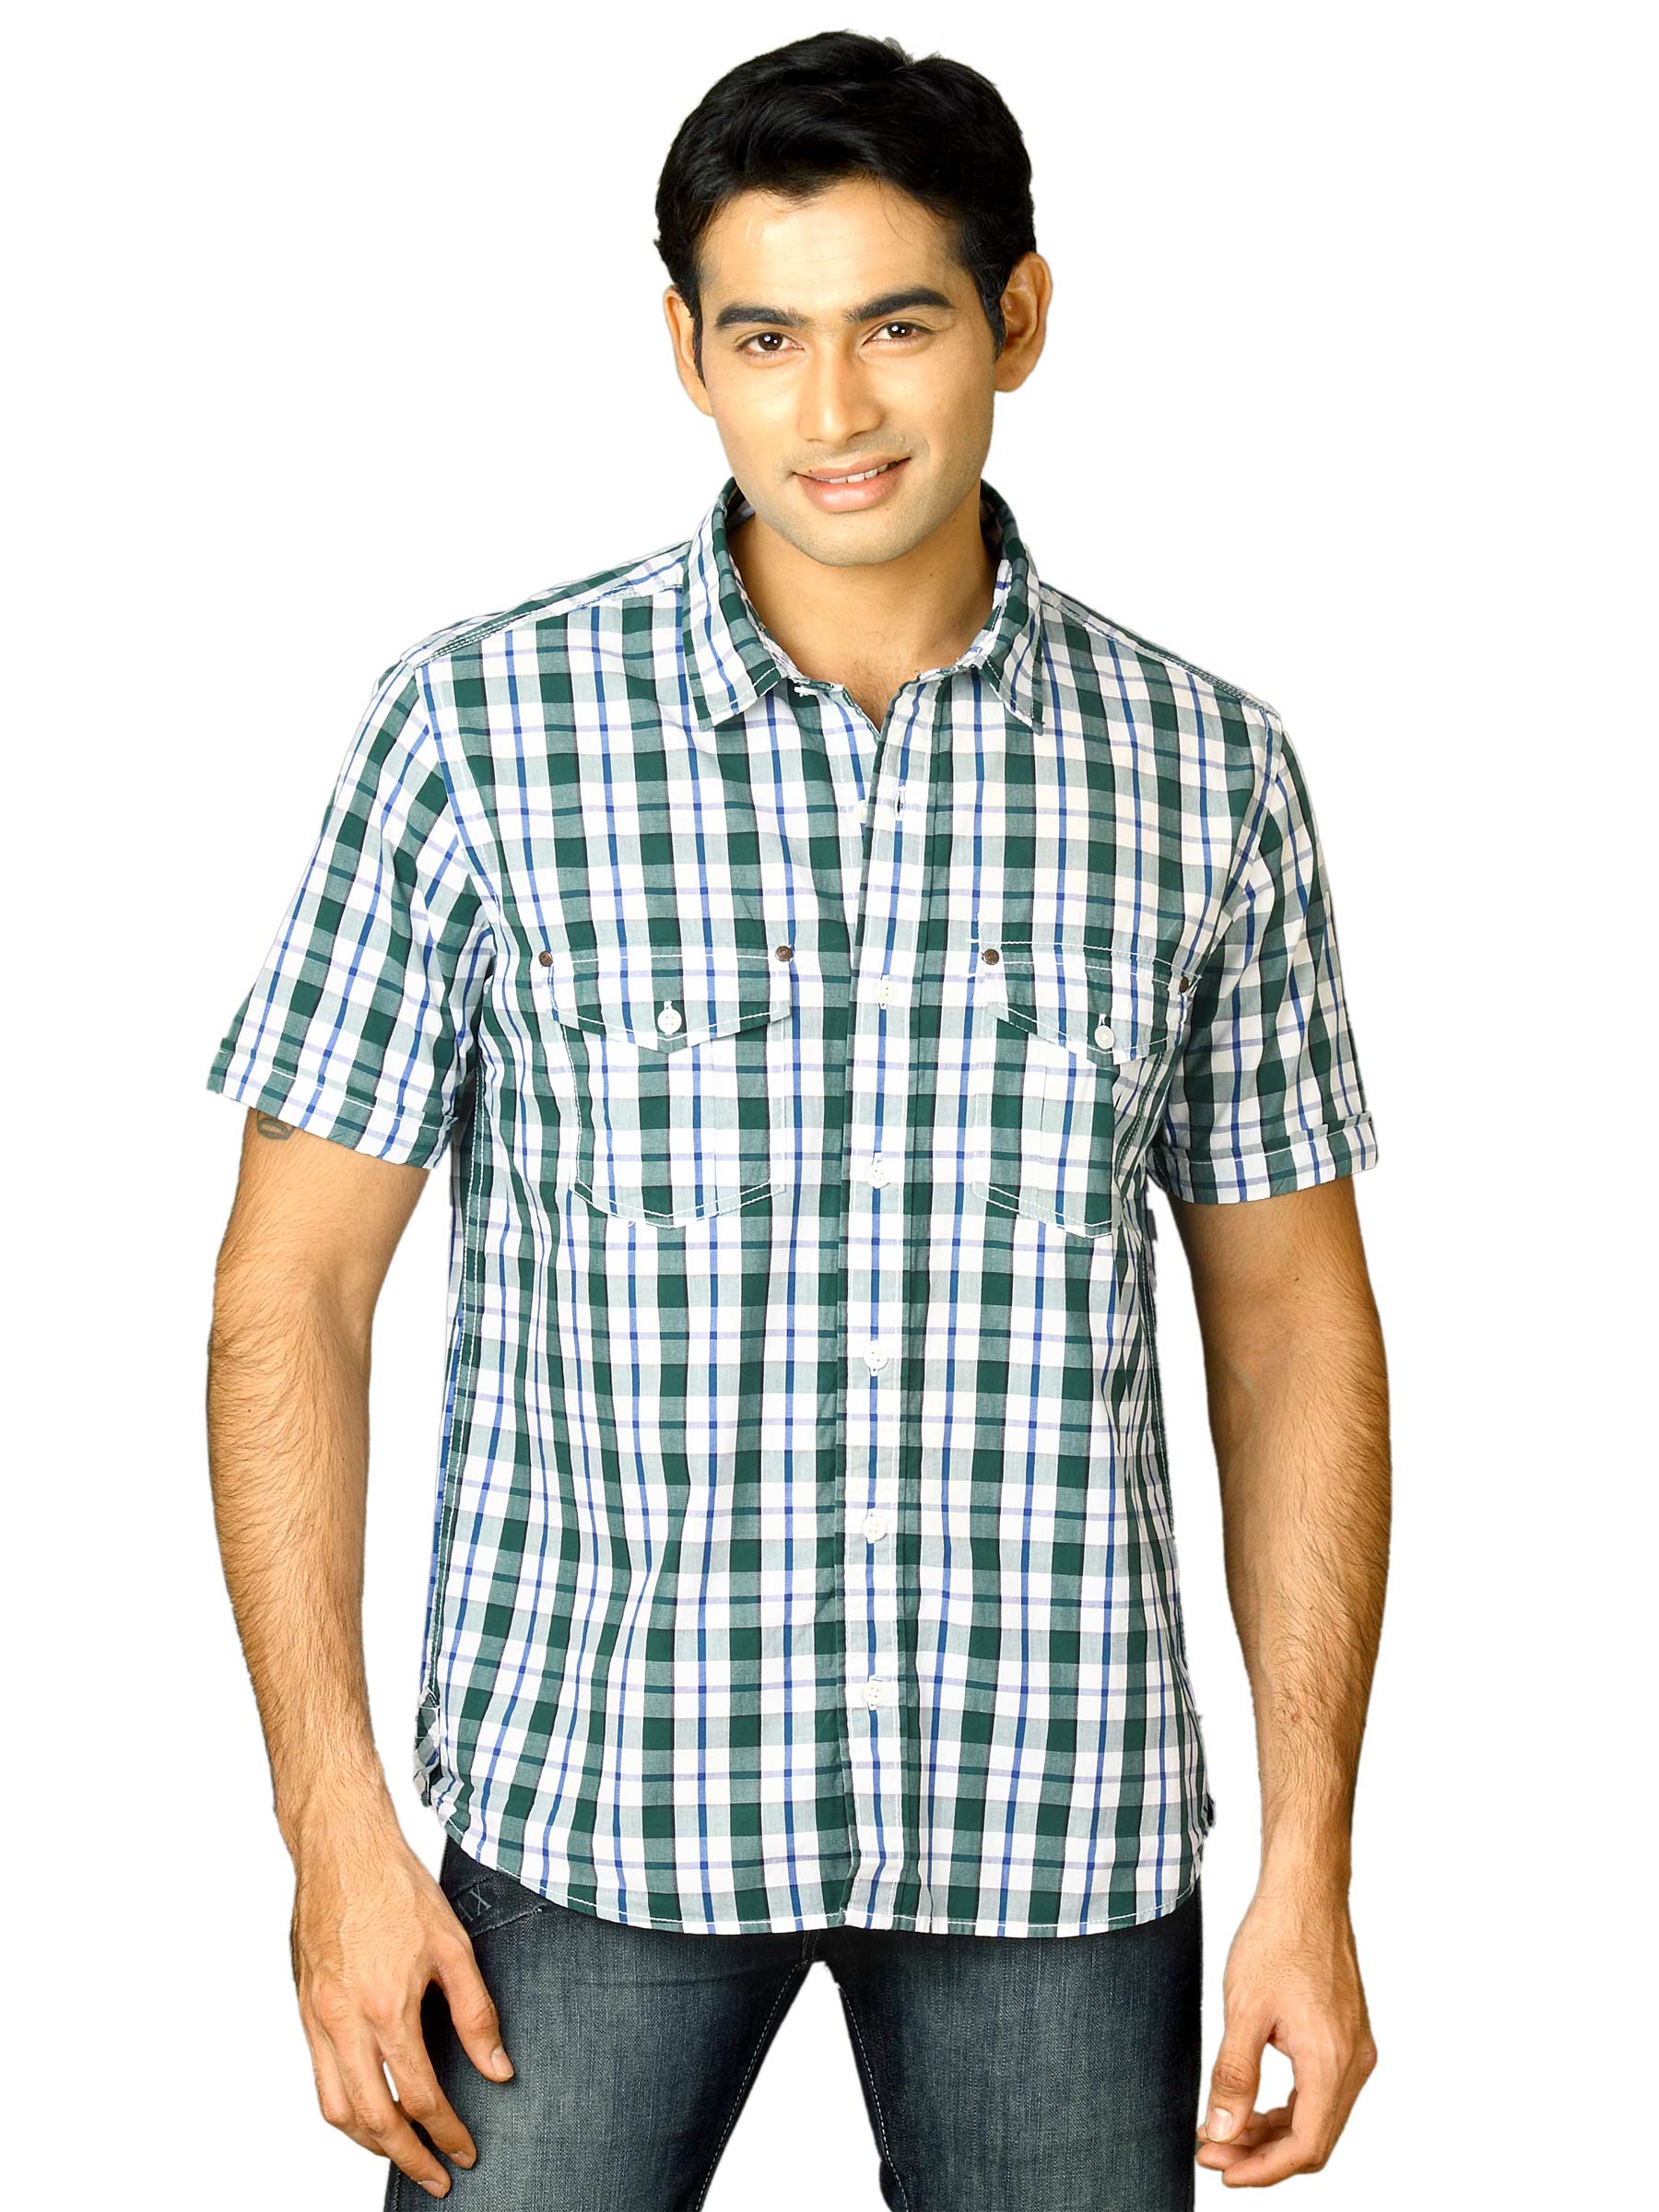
Scullers Men White & Green Check Shirt
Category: Apparel / Topwear / Shirts
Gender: Men
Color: White
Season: Fall 2011
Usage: Casual